Thea Sharrock

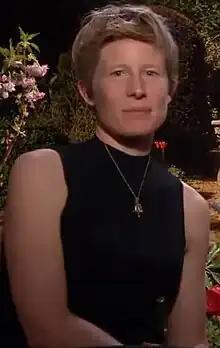
Sharrock in 2016

Thea Sharrock is an English theatre and film director. In 2001, at age 24, she became the artistic director of London's Southwark Playhouse and the youngest artistic director in British theatre.